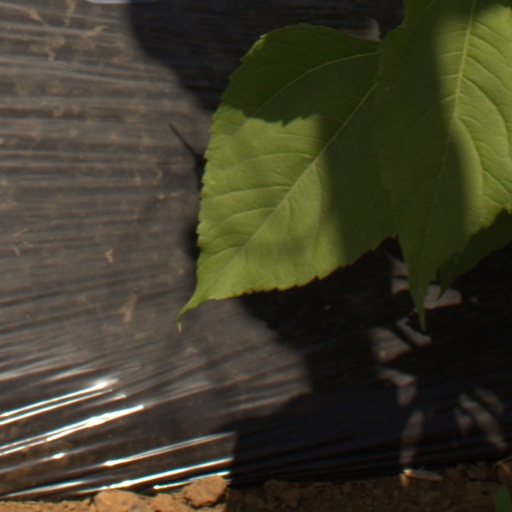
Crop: Jerusalem artichoke